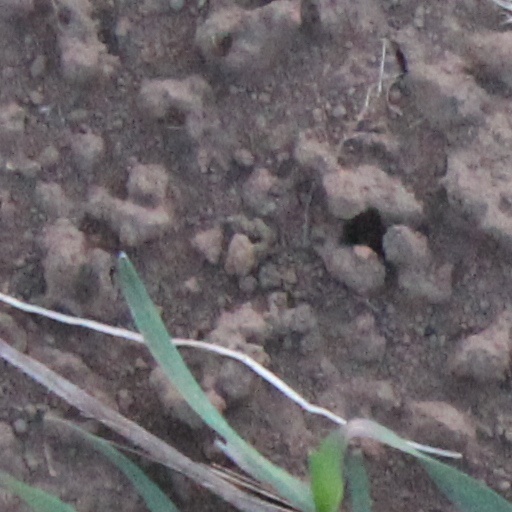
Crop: wheat